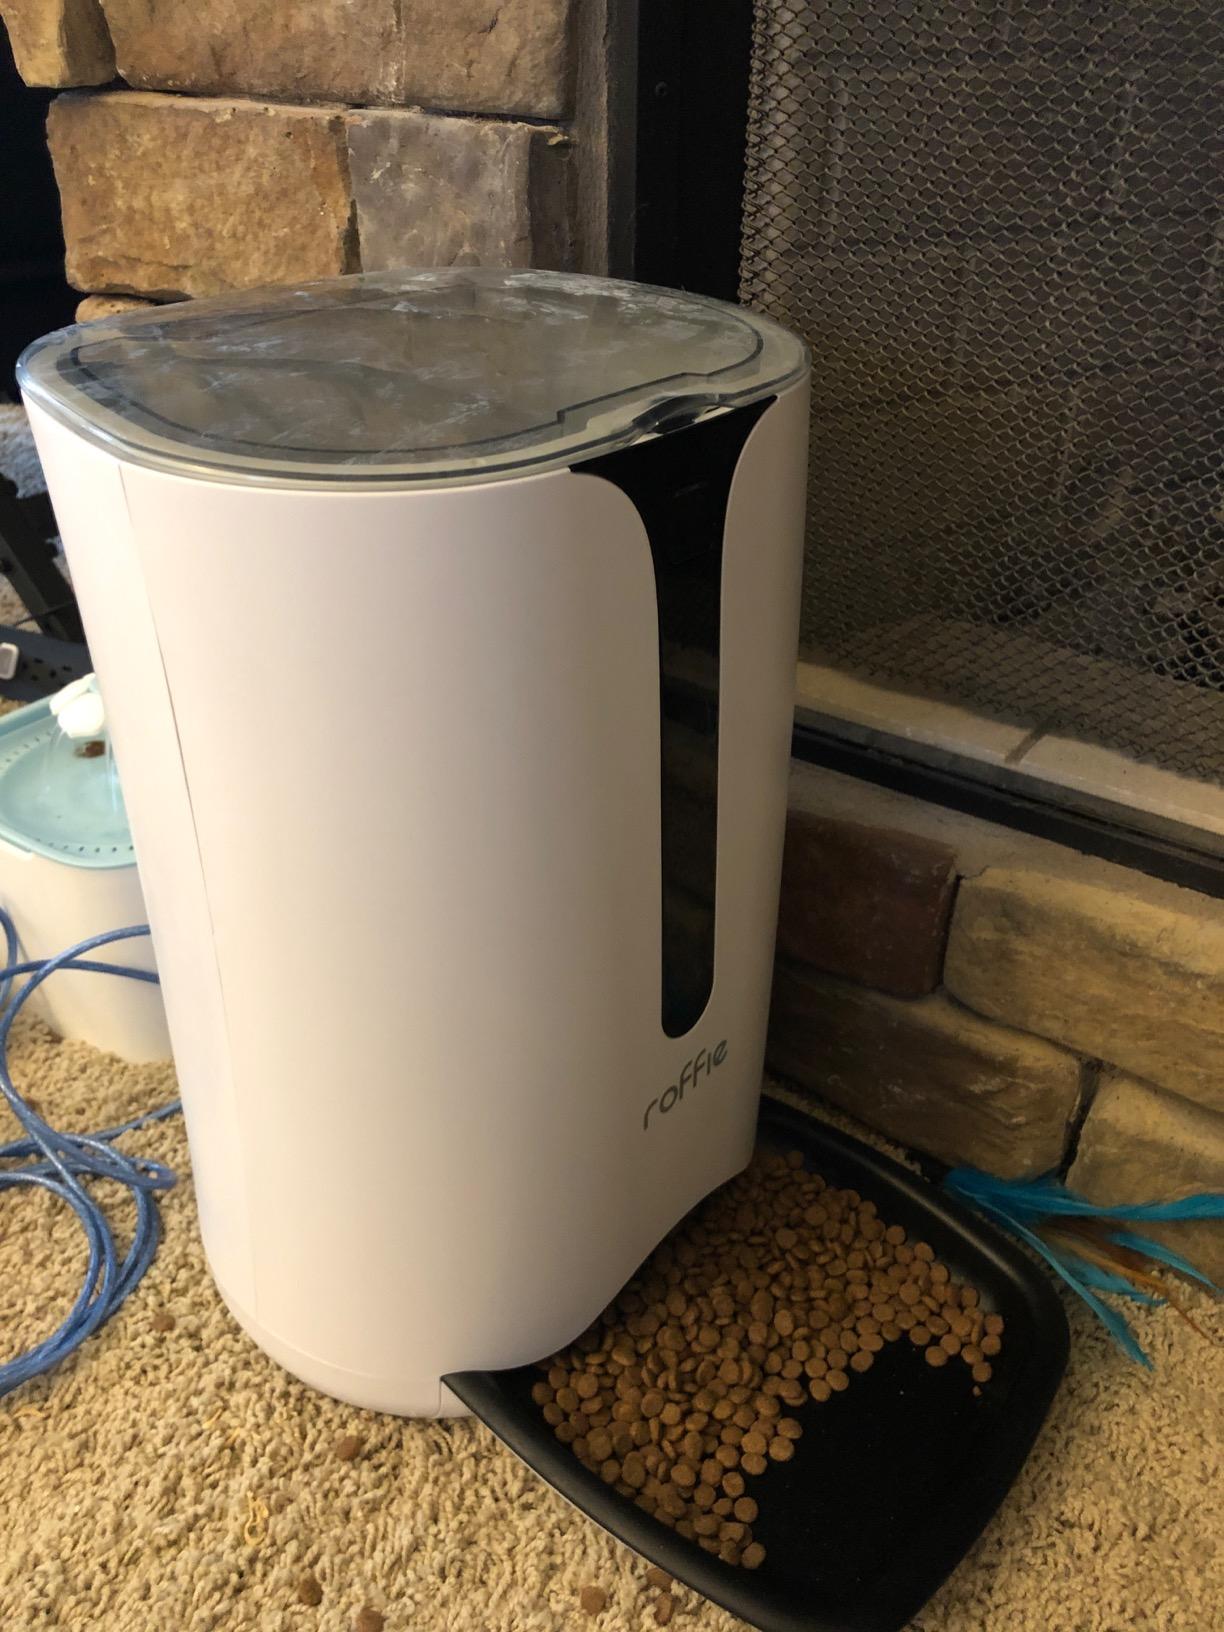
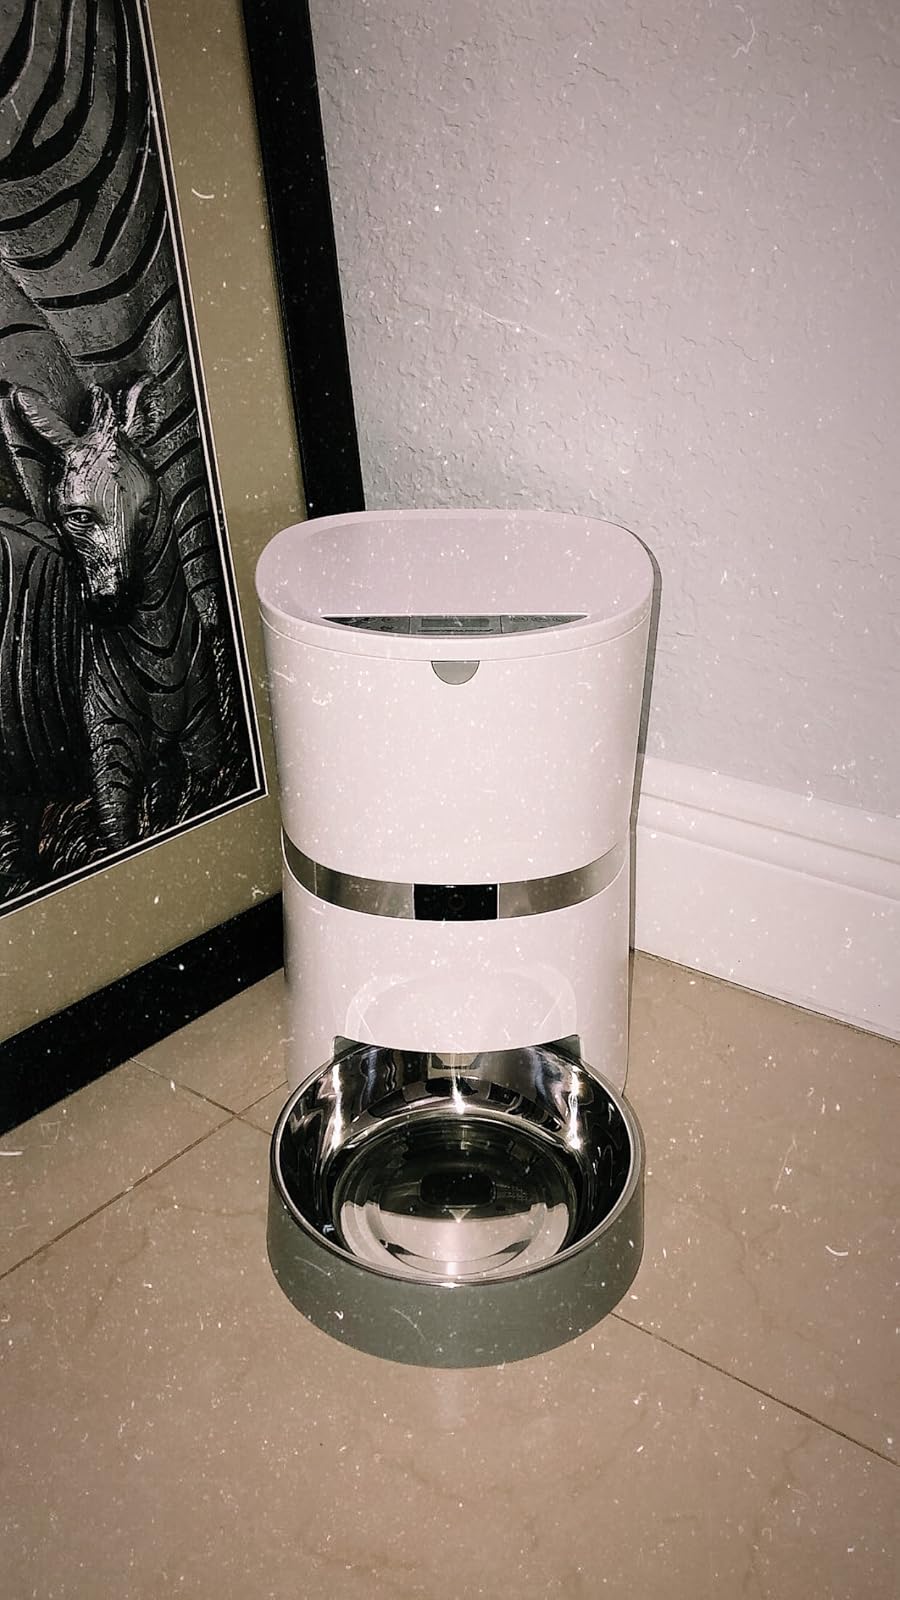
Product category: items_feeder
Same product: no